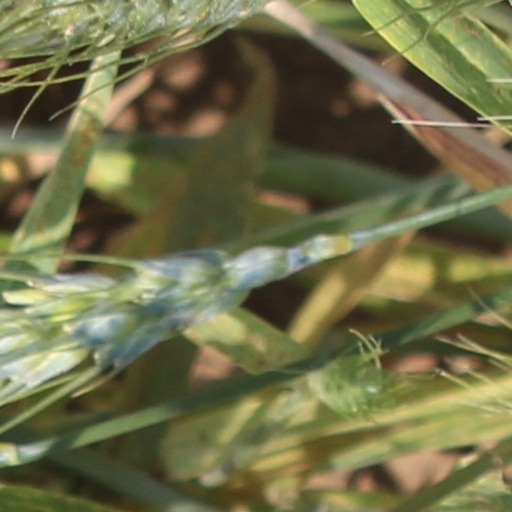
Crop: wheat